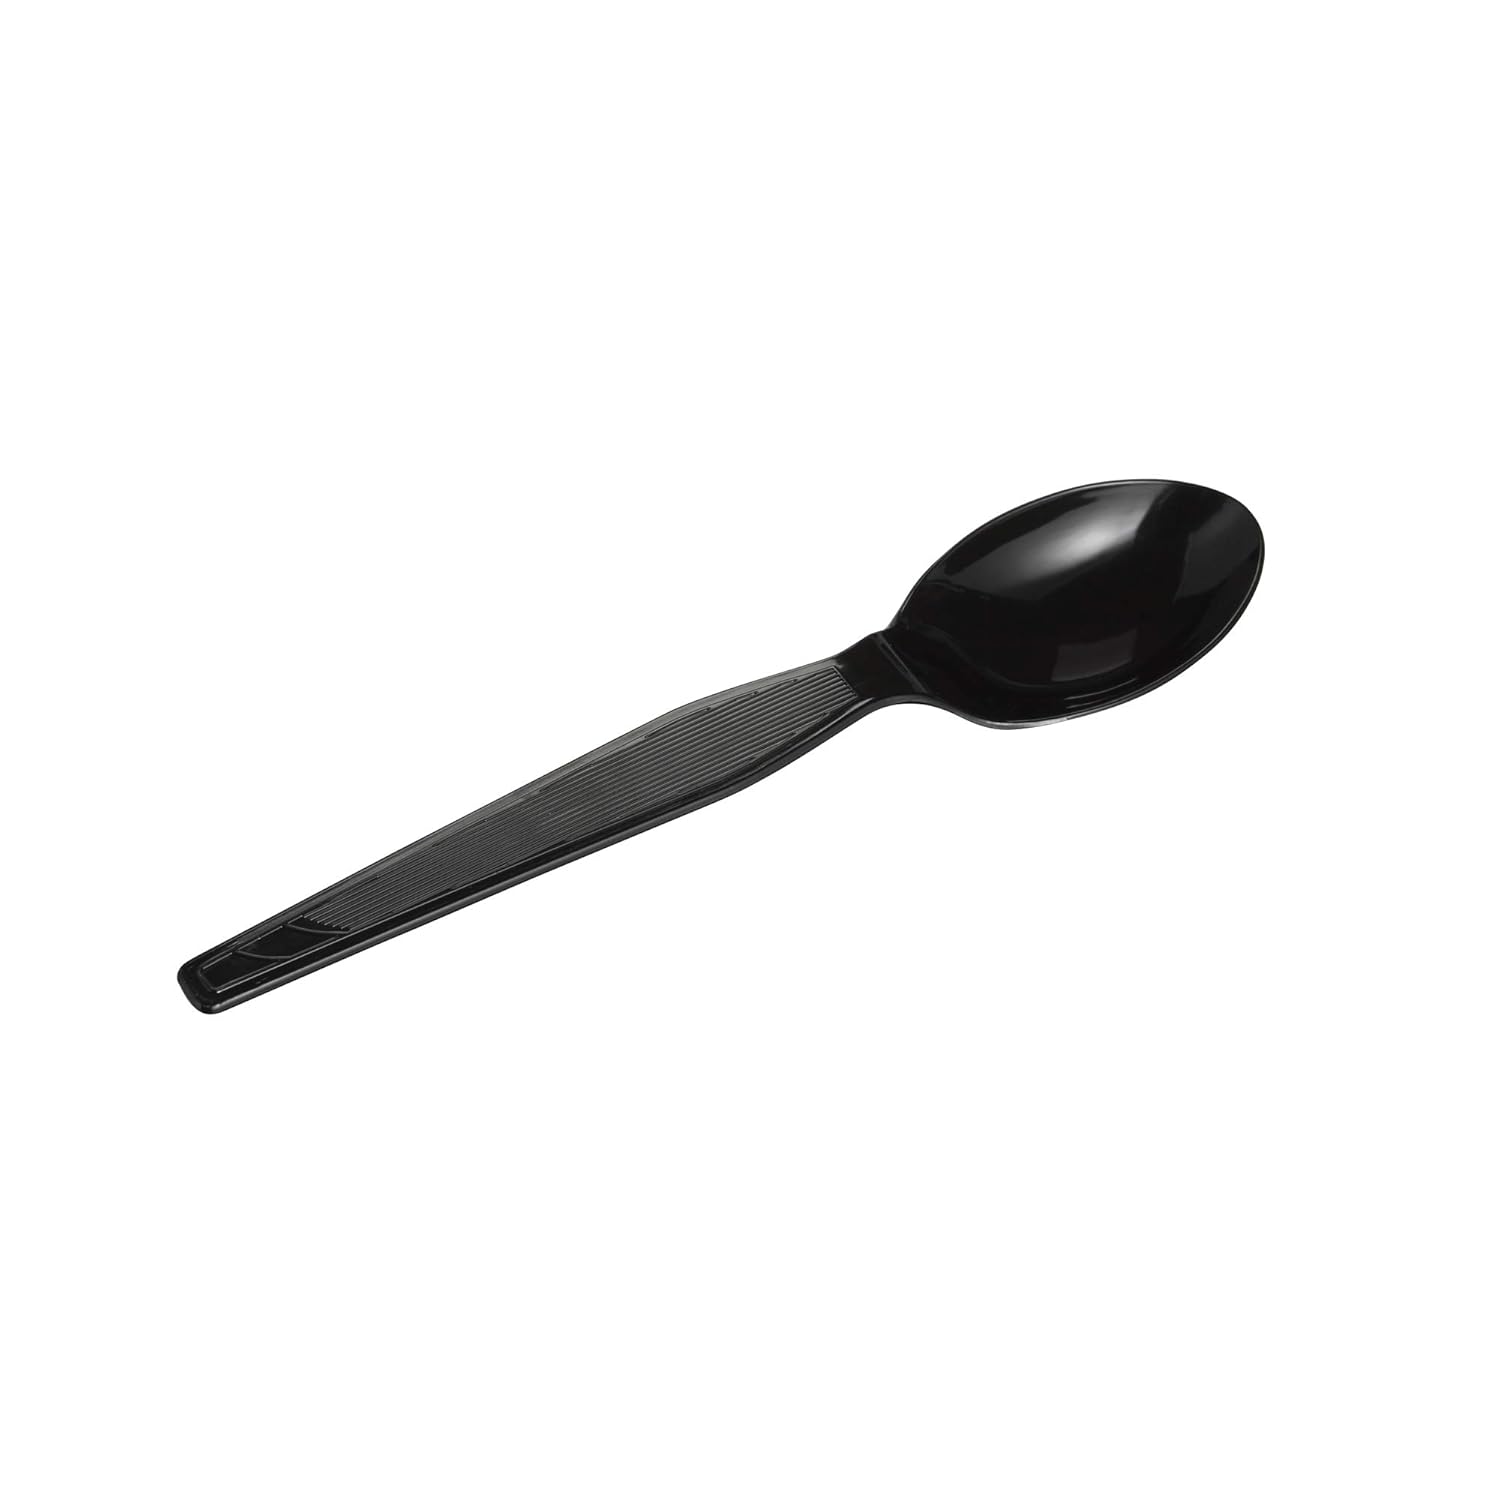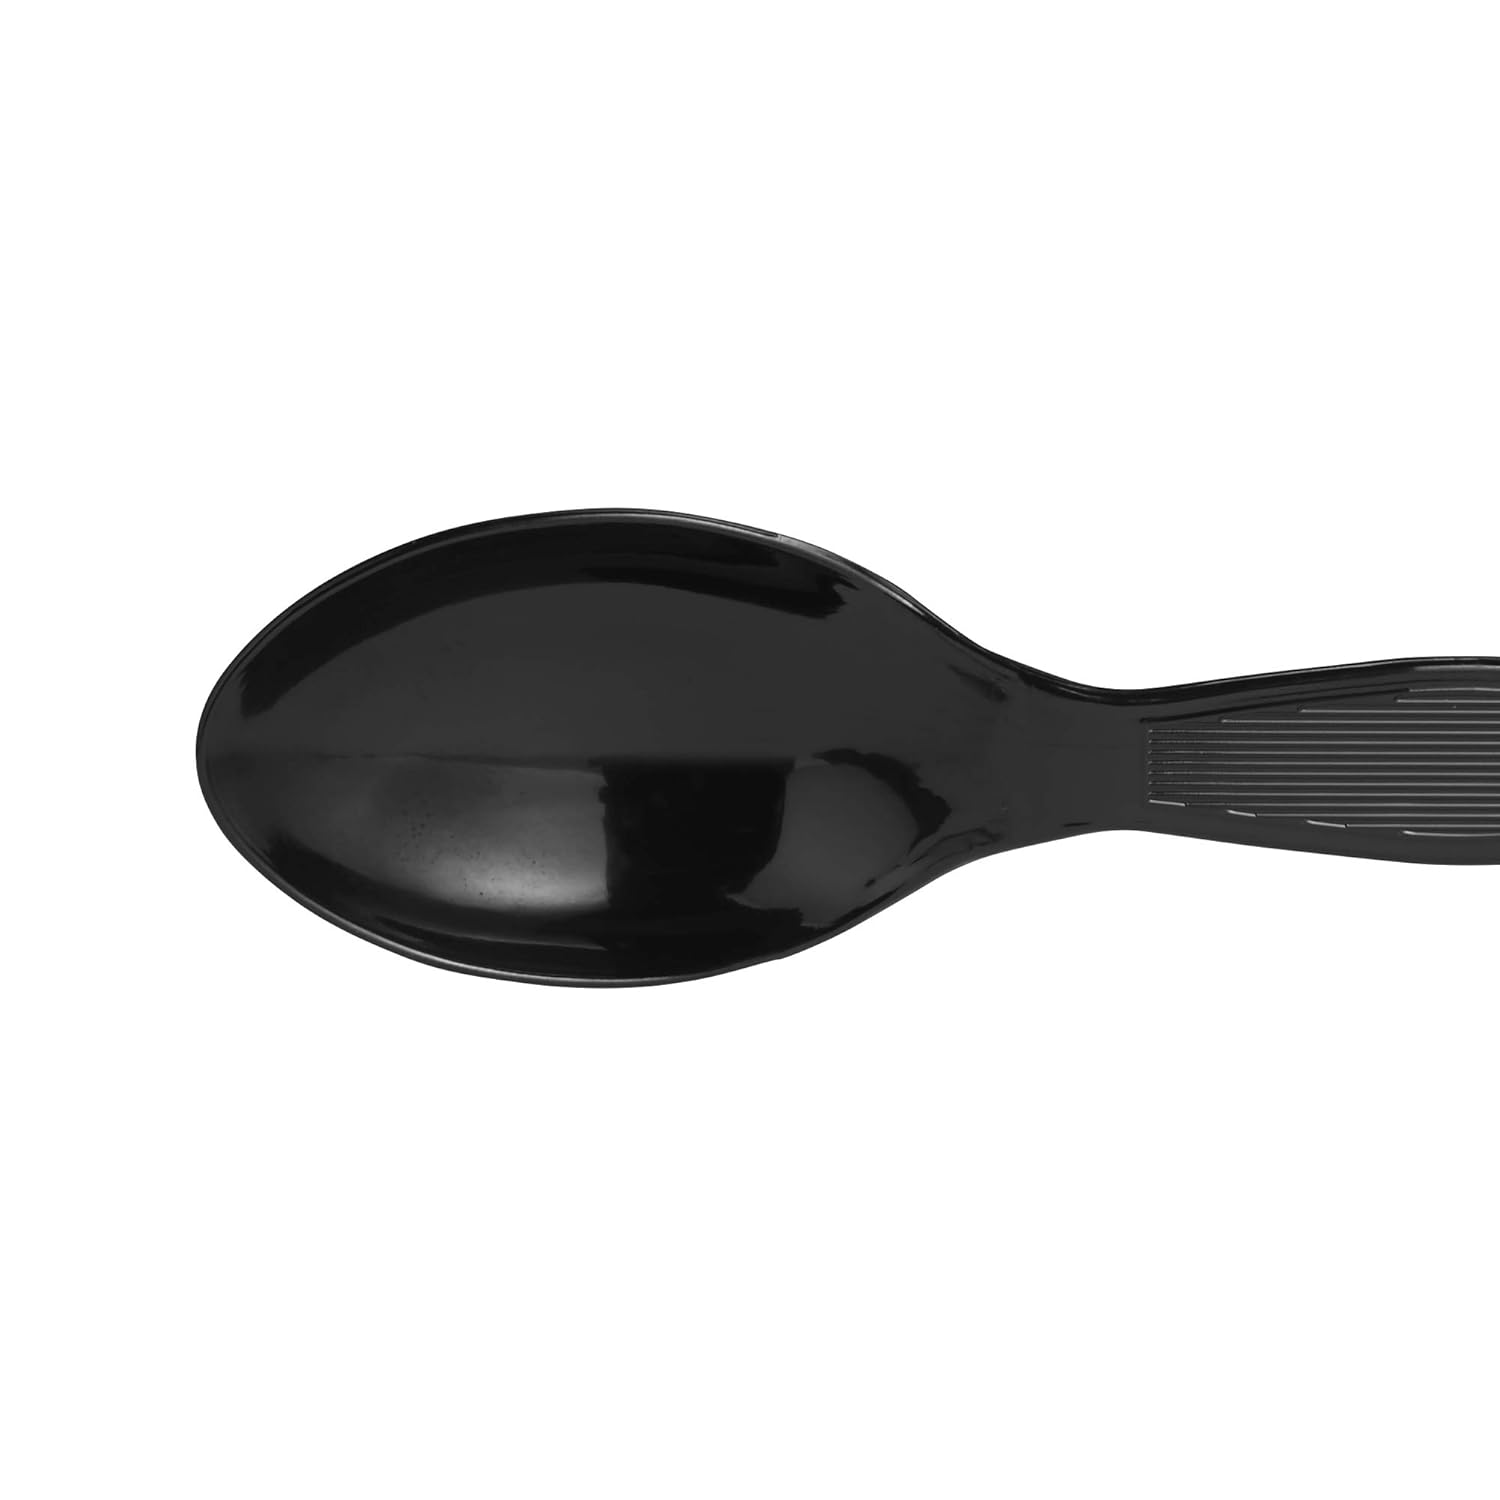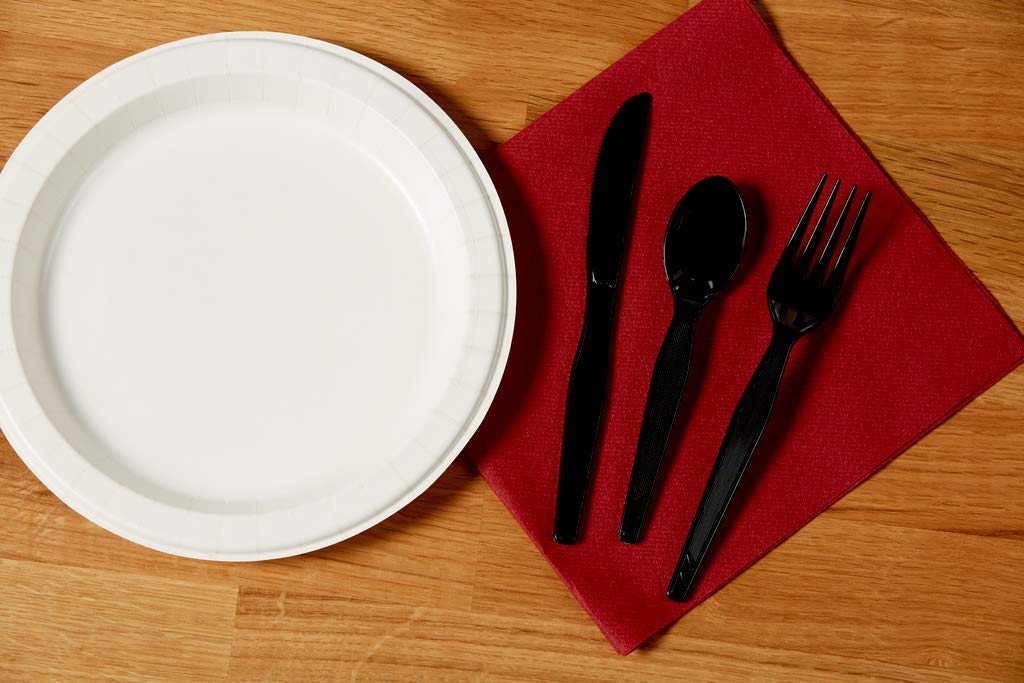
Dixie 6" Heavy Weight Polystyrene Teaspoon by GP PRO (Georgia-Pacific), Black, TH517, (Case of 1,000)
Category: Industrial & Scientific
Upscale image at a value price. Equivalent to many competitors heavyweight offering. Saves time, labor and money. Dense Pack saves valuable storage space. Individually inspected. No short counts or broken pieces, guaranteed. Super Sanitary touch only the handles.
Features: FEATURES a sophisticated black color, providing an upscale performance | STRONG AND RIGID heavy-weight polystyrene disposable teaspoons, perfect for your finest feast | FULL-LENGTH utensil measuring 6"ches, looks and feels more like flatware | IDEAL for hot and cold foods | EFFICIENT Dixie dense-pack packaging conserves valuable storage space